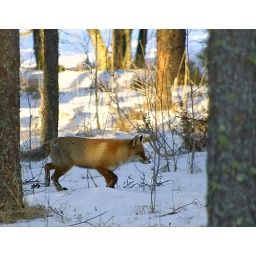
the quick brown fox jumps over the lazy dog